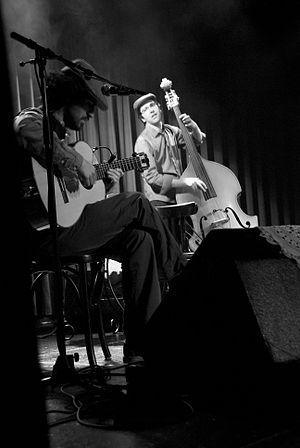
Luís José Martins est un musicien portugais.
Deolinda est un quartet de musique populaire portugaise, fondé en 2006, inspiré par le fado et par ses origines traditionnelles.